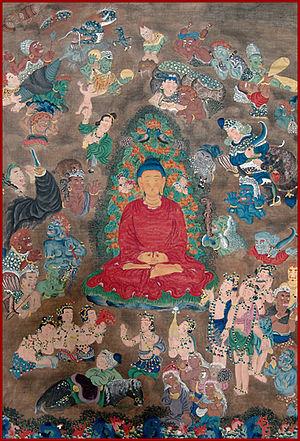
Chöying Dorje, fut le 10ᵉ Karmapa, chef de la lignée karma-kagyu du bouddhisme tibétain également célèbre en tant qu'artiste pour ses peintures et sculptures.
Rōhatsu est le terme employé dans le bouddhisme zen désignant la célébration bouddhiste du jour où le Bouddha historique, Siddhartha Gautama dit Shakyamuni, atteignit l'éveil. Selon la tradition, le bouddha historique mit fin à des années de pratiques ascétiques extrêmes et décida de s'asseoir en méditation sous un arbre pipal jusqu'à ce qu'il découvre l'origine de la souffrance et les moyens de s'en libérer.
Siddhārtha Gautama, dit Shakyamuni ou le Bouddha, est un chef spirituel qui vécut au VIᵉ siècle av. J.-C. ou au Vᵉ siècle av. J.-C., fondateur historique d'une communauté de moines errants qui donnera naissance au bouddhisme.
Cette Scène de la vie du Bouddha peinte au XVIIᵉ siècle par Chöying Dorje, un des artistes tibétains les plus novateurs de l'histoire du Tibet et 10ᵉ karmapa, se trouve actuellement au Monastère de Palpung dans la province tibétaine du Kham en République populaire de Chine.